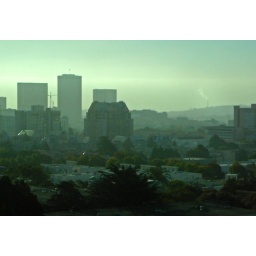
Early morning view from 8th floor at Geary &amp;amp; Divisidero. Potero power plant spews in distance.